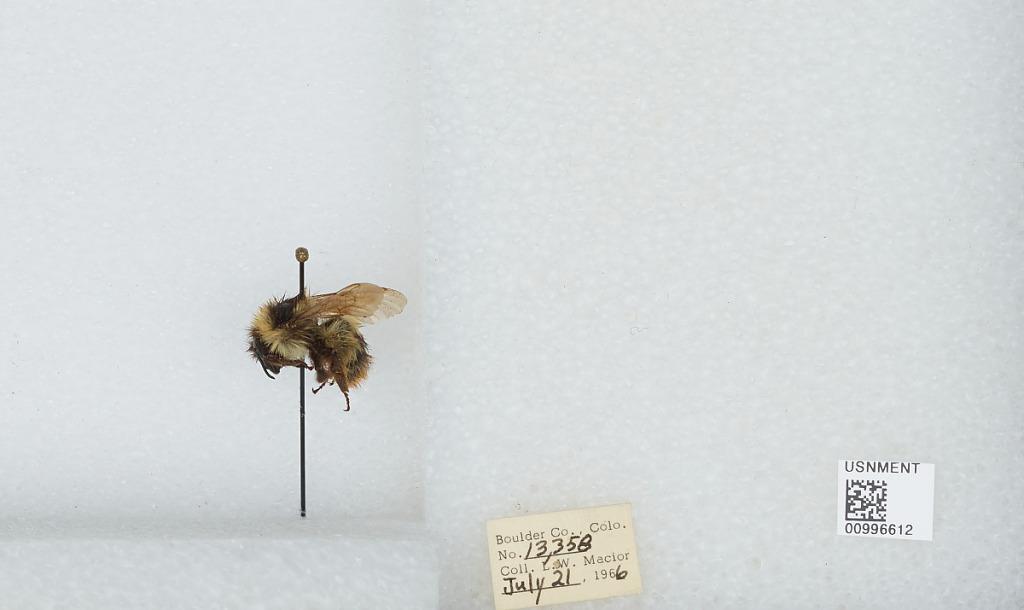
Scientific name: Bombus (Alpinobombus) balteatus Dahlbom
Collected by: L. Macior
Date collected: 1966-7-21
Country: United States
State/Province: Colorado
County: Boulder
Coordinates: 40.0275, -105.252